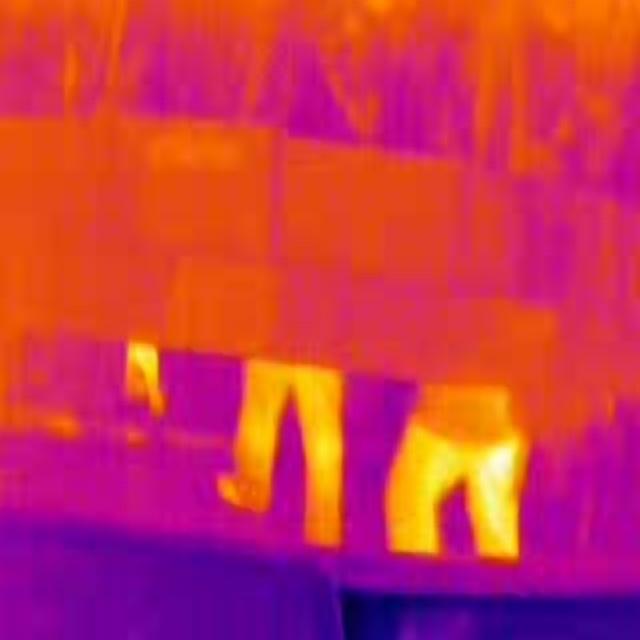
Detected objects:
label: person
label: person
label: person